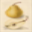
Label: pear